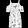
Label: Dress